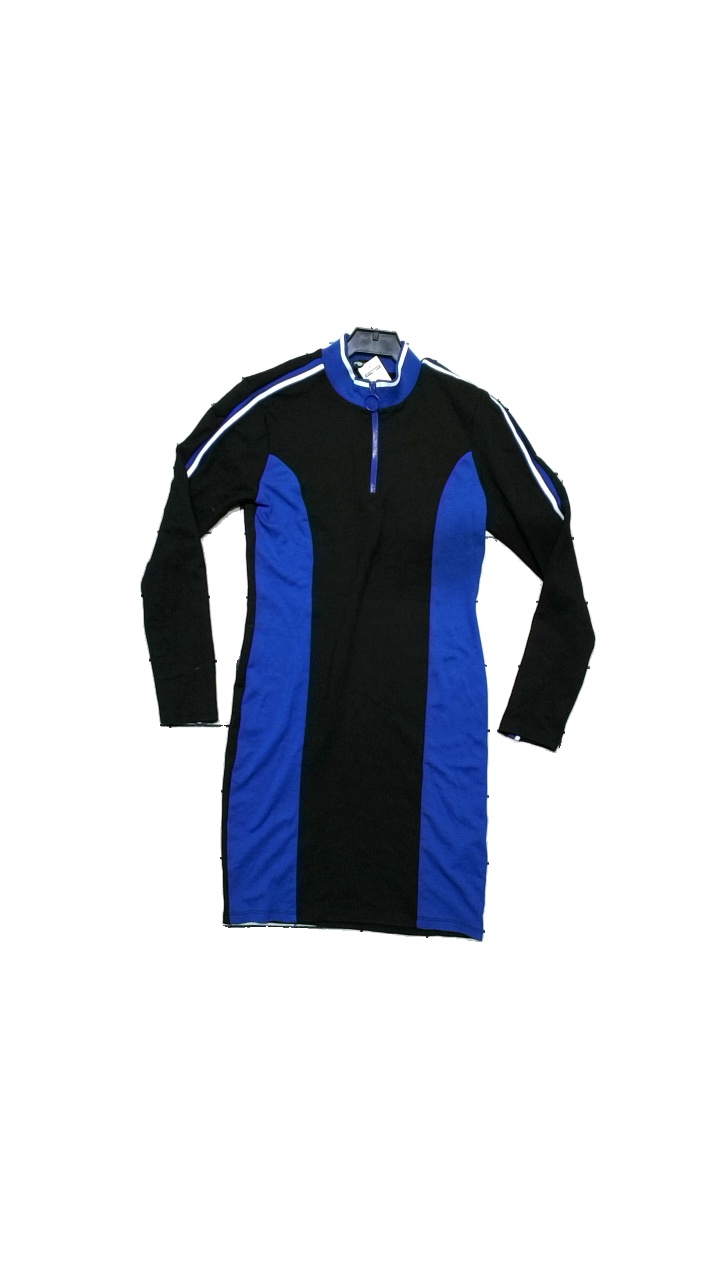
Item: Dress (Ladies)
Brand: Fb Sisters
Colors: Black, Blue, White
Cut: Regular, Tight
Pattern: Striped
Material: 74% viscose, 23% polyester
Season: All
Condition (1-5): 4
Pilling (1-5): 3
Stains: Minor
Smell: Minor
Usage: Reuse
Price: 50-100